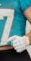
Number: 7